Vaudeville Theatre

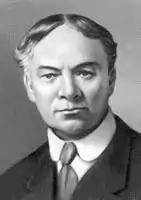
Jerome K. Jerome

In 1882, Thomas Thorne became the sole lessee, and in 1889 he demolished the houses to create a foyer block in the Adamesque style, behind a Portland stone facade on the Strand. He again used architect C.J. Phipps. The theatre was refurbished to have more spacious seating and an ornate ceiling. It reopened on 13 January 1891 with a performance of Jerome K. Jerome's comedy, "Woodbarrow Farm", preceded by Herbert Keith's one-act play "The Note of Hand". This foyer is preserved today, as is the four-storey frontage. Dramatist W. S. Gilbert presented one of his later plays here, "Rosencrantz and Guildenstern" (1891), a burlesque "in Three Short 'Tableaux'". (He had published it in 1874 in "Fun magazine"). Also in 1891, Elizabeth Robins and Marion Lea directed and starred in Ibsen's "Hedda Gabler" at the theatre, and his "Rosmersholm" had its London premiere here.